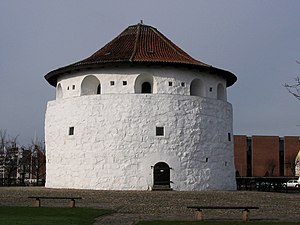
Frederikshavn / Kultur og fritid / Museer og udstillinger
Krudttårnet - en del af Fladstrand Fæstning bygget i 1686-1690. Nu er der indrettet historisk museum i tårnet.
Frederikshavn, der tidligere hed Fladstrand, er den største by i Frederikshavn Kommune og Vendsyssels næststørste med 23.124 indbyggere. Byen er beliggende i Region Nordjylland ud til Kattegat på østkysten af den Nørrejyske Ø. Frederikshavn er opkaldt efter Kong Frederik 6. og fik købstadsrettigheder i 1818.